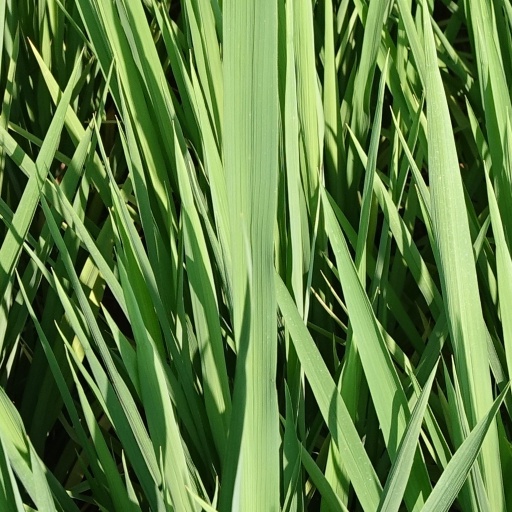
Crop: rice